Punk rock

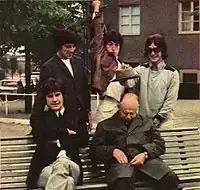
The Kinks' "You Really Got Me" was later cited as an early progenitor of punk rock.

In Britain, largely under the influence of the mod movement and beat groups, the Kinks' 1964 hit singles "You Really Got Me" and "All Day and All of the Night", were both influenced by "Louie, Louie". In 1965, the Who released the mod anthem "My Generation", which according to John Reed, anticipated the kind of "cerebral mix of musical ferocity and rebellious posture" that would characterize much of the later British punk rock of the 1970s. The garage/beat phenomenon extended beyond North America and Britain. In Peru, founded in 1964, the group Los Saicos, used fast tempos, aggressive riffing, hoarses and screamed vocals along with souped-up tracks about prison escapes, funerals and destruction which later led publications to retrospectively credit them with pioneering punk rock. In Germany, the Monks, a band consisting of several stationed American G.I.'s, infused beat music with that of raucous garage rock, releasing their sole album, "Black Monk Time", in March 1966, which was later retroactively described as a precursor to punk rock.